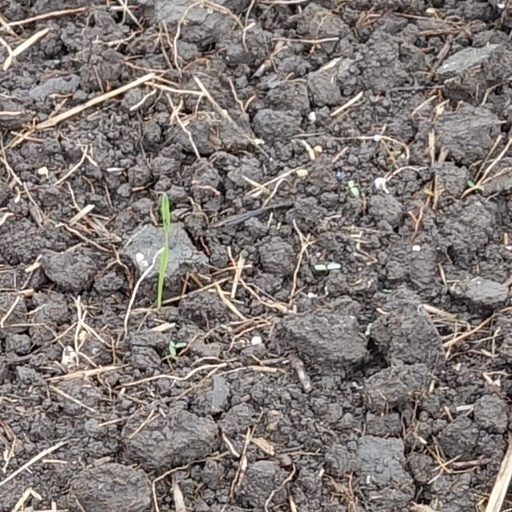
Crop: wheat